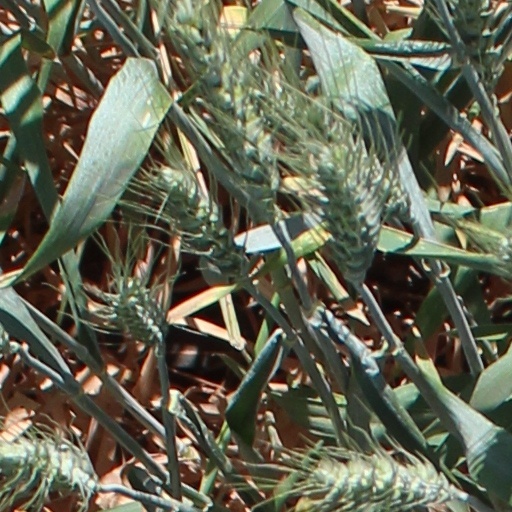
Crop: wheat